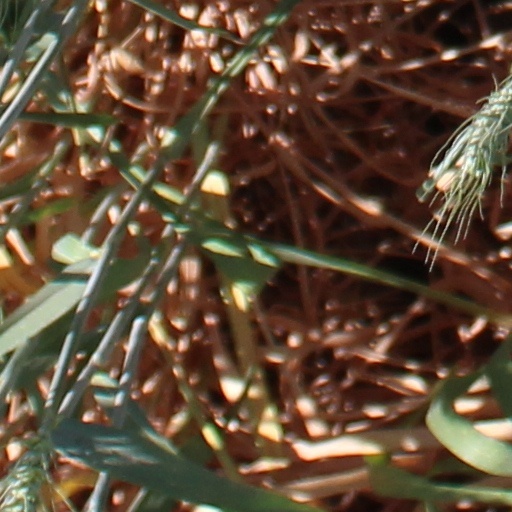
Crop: wheat